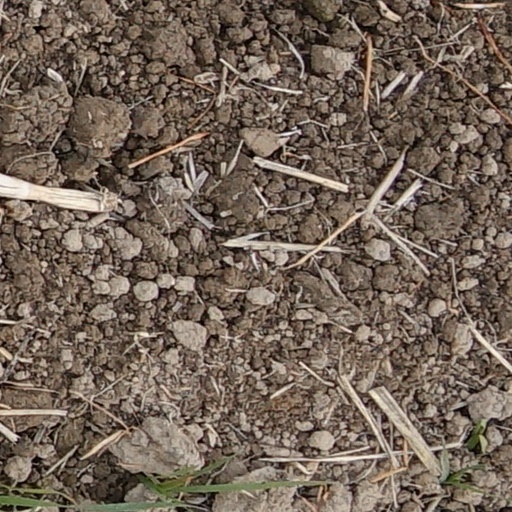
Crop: wheat